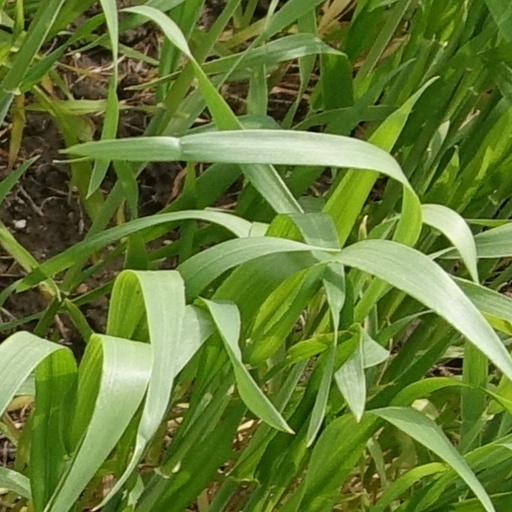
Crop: wheat